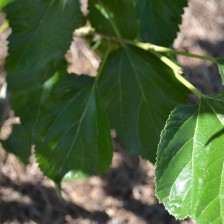
Variety: ChiangMaiBuriram60